Sky Racing

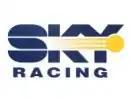
Original logo

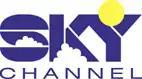
Original logo

Originally branded Sky Channel, it launched in 1985 as Australia's first nationwide racing channel. It was exclusively available to TAB outlets, sporting venues and clubs until 5 September 1998 when it expanded to direct-to-home subscription TV under the brand Sky Racing. Sky Channel operations were renamed Sky Racing in October 2009.